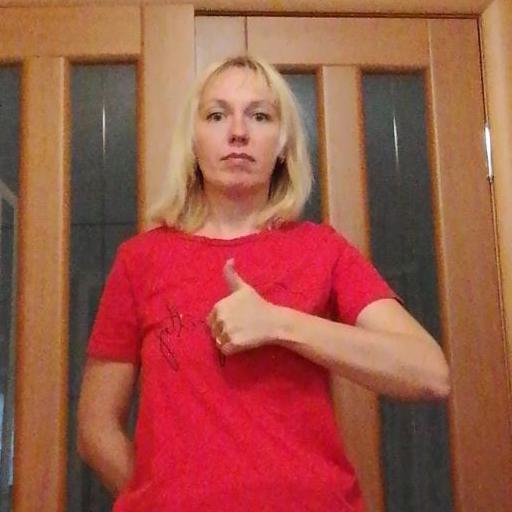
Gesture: like